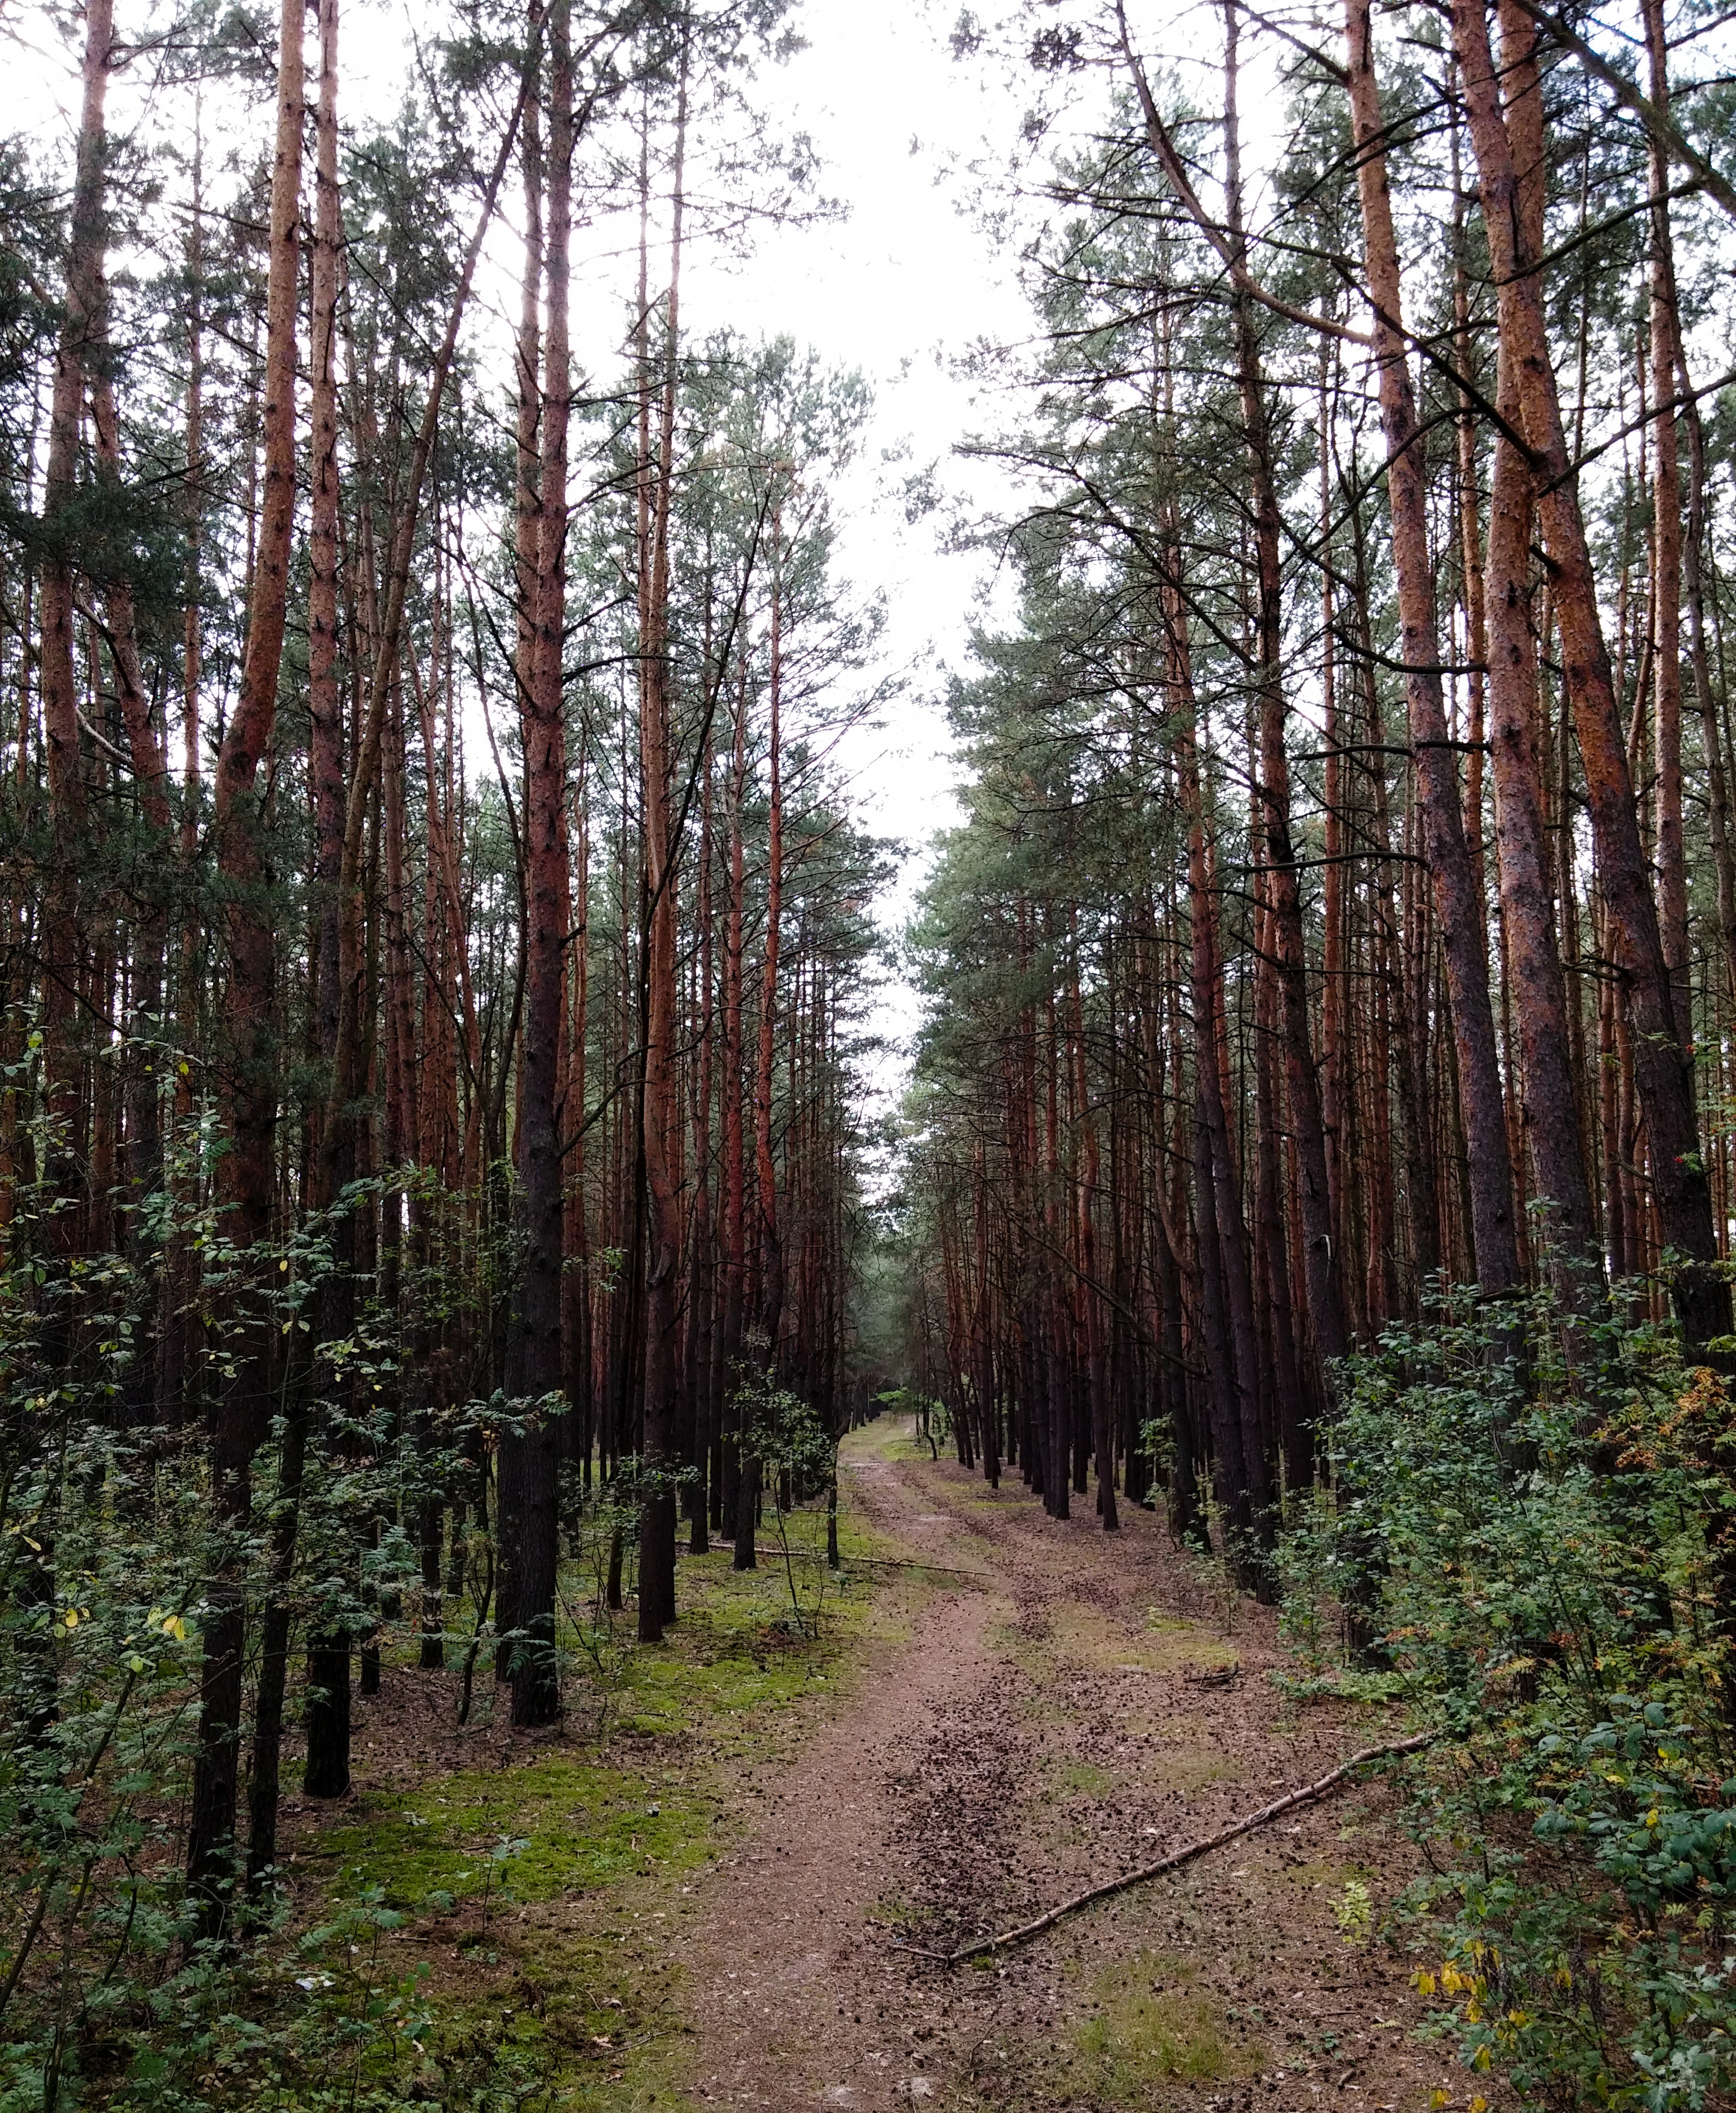
tree, forest, wilderness, needle, plant, trail, pine, autumn, ridge, conifer, long, earth, spruce, loneliness, deciduous, wetland, way, grove, woodland, habitat, simple, ecosystem, the path, a simple, the lack of people, biome, old growth forest, natural environment, woody plant, temperate broadleaf and mixed forest, temperate coniferous forest, land plant